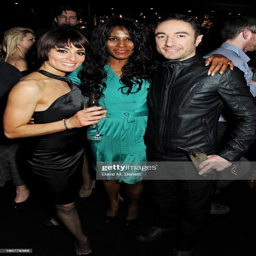
dancer , pop artist and dancer attend an after party following the press night performance .